The Acrobat (2019 film)

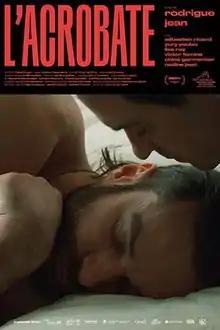
Film poster

The Acrobat is a Canadian drama film, directed by Rodrigue Jean and released in 2019. The film centres on Christophe (Sébastien Ricard) and Micha (Yury Paulau), two men who meet in an unoccupied unit in a high-rise construction project in Montreal during a snowstorm, and begin a passionate love affair in which they regularly meet back at the same unit.